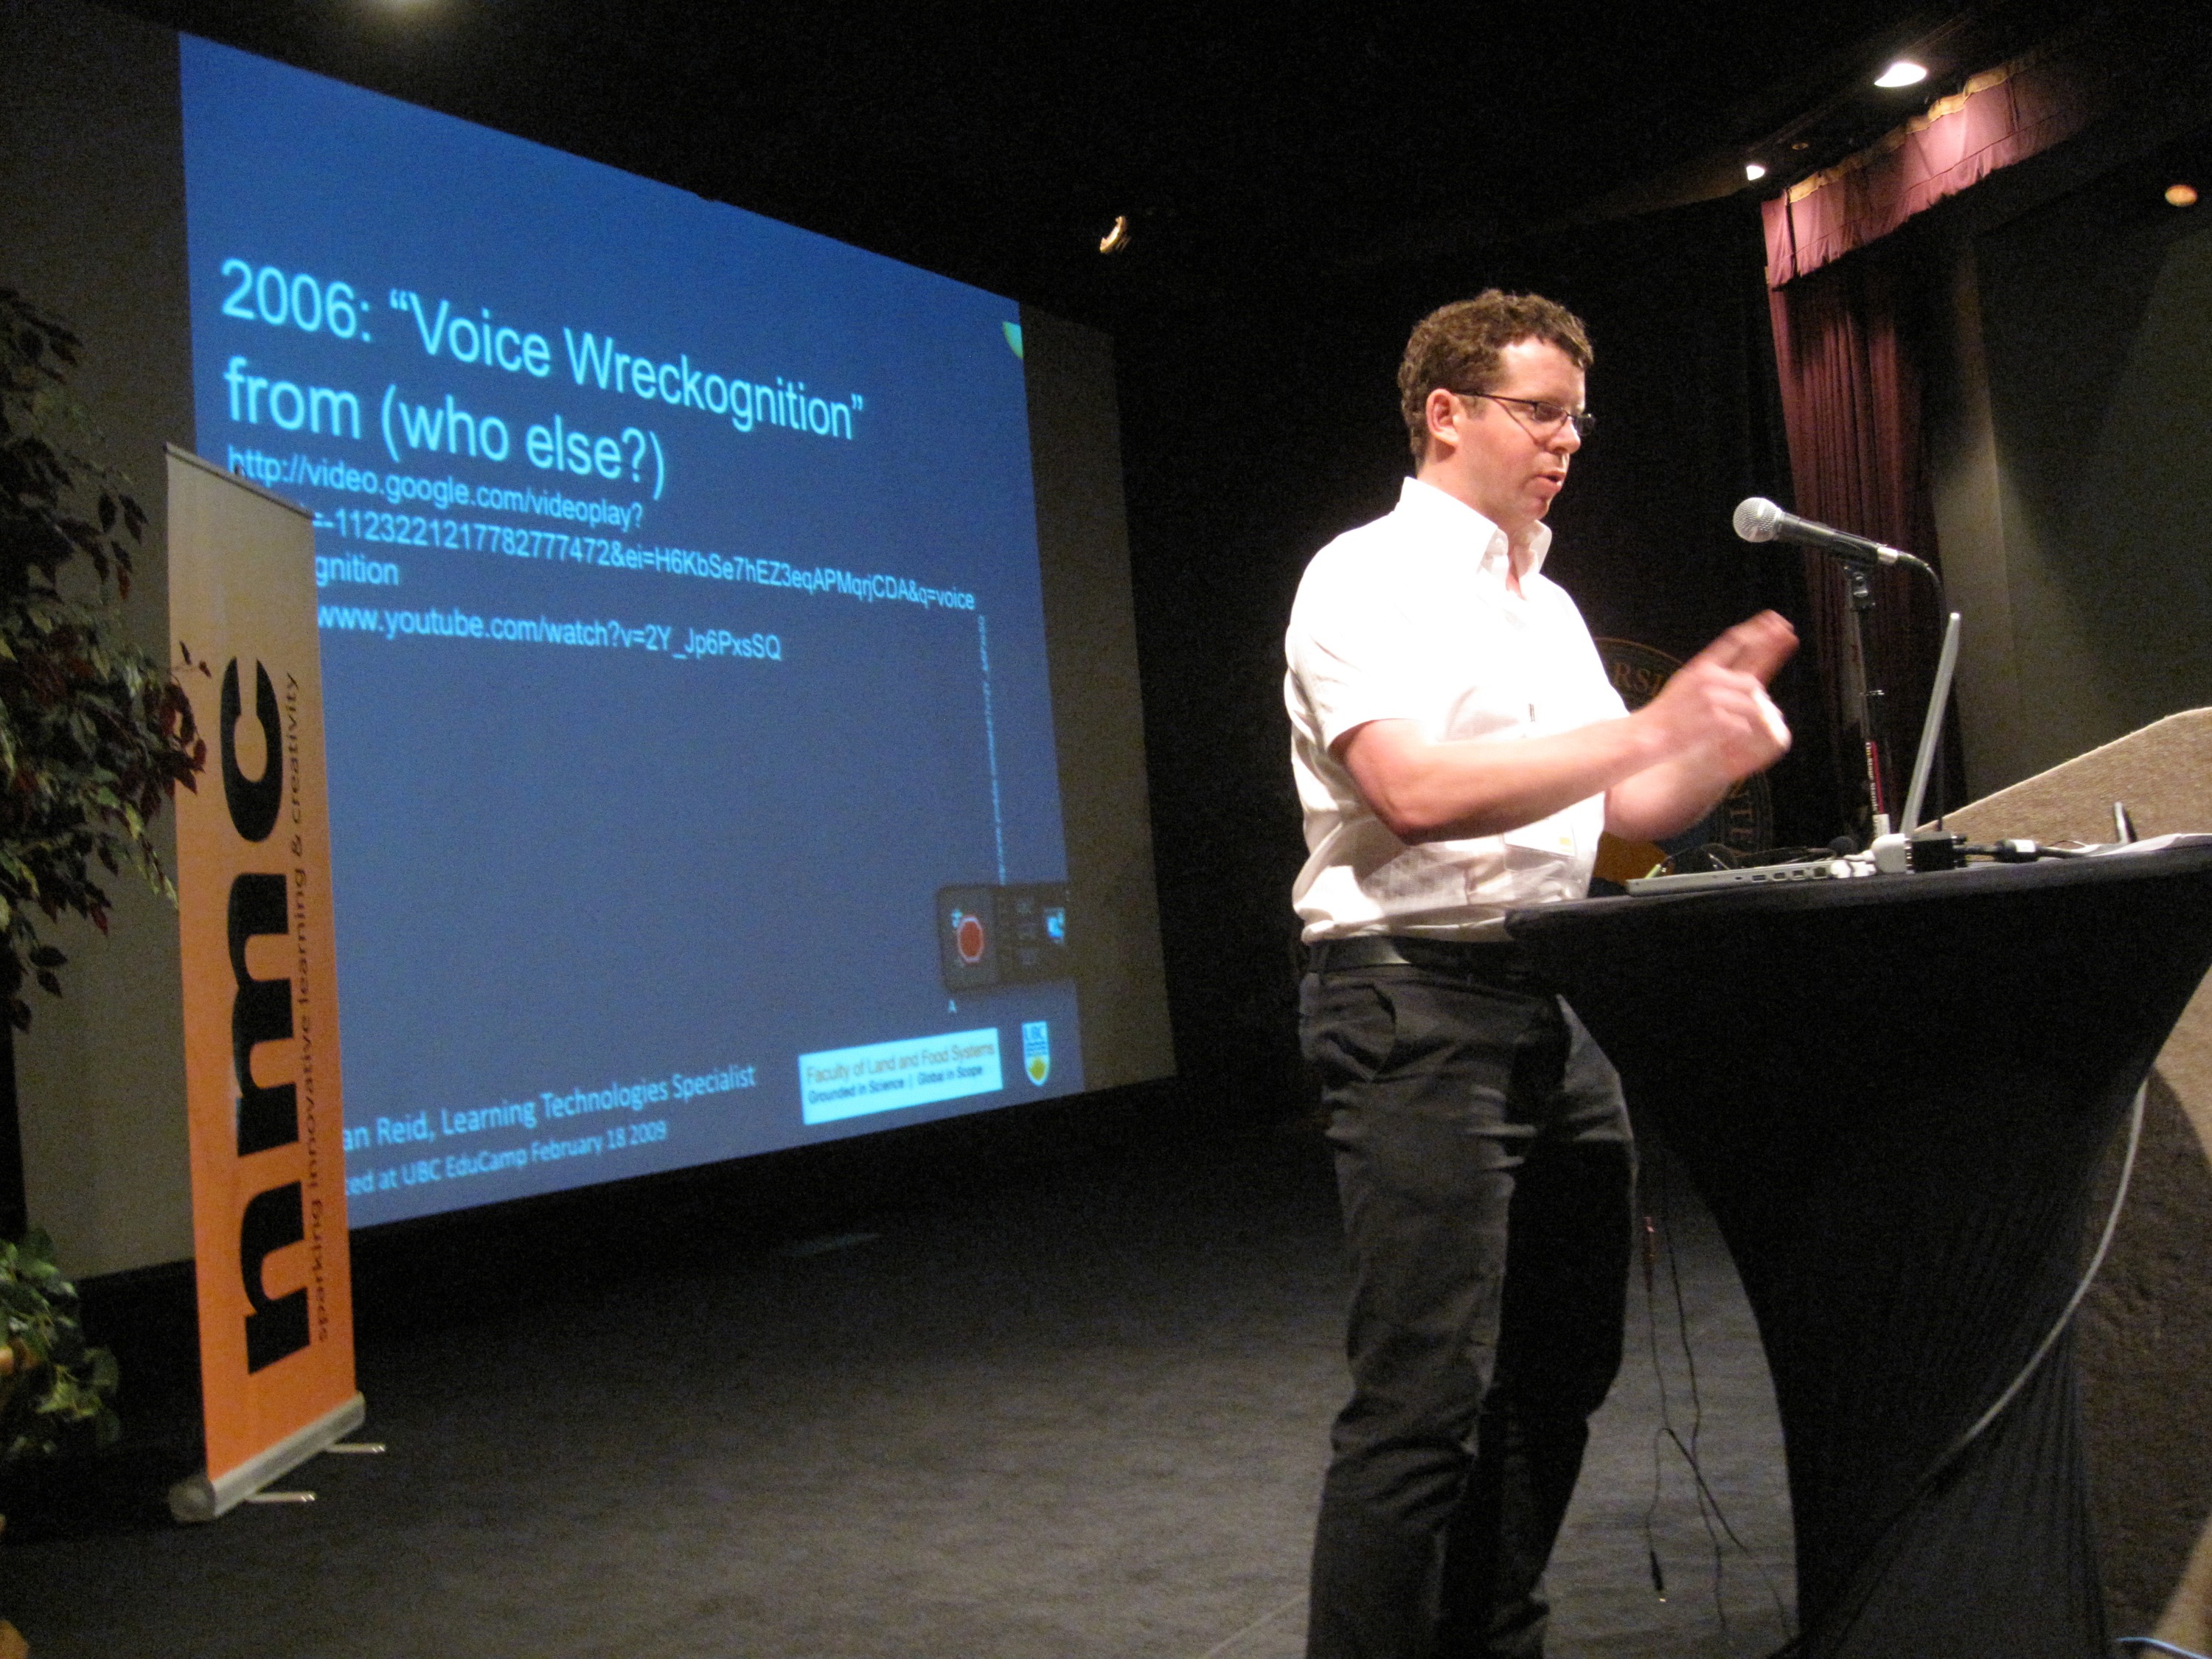
monterey, nmc2009, academic conference